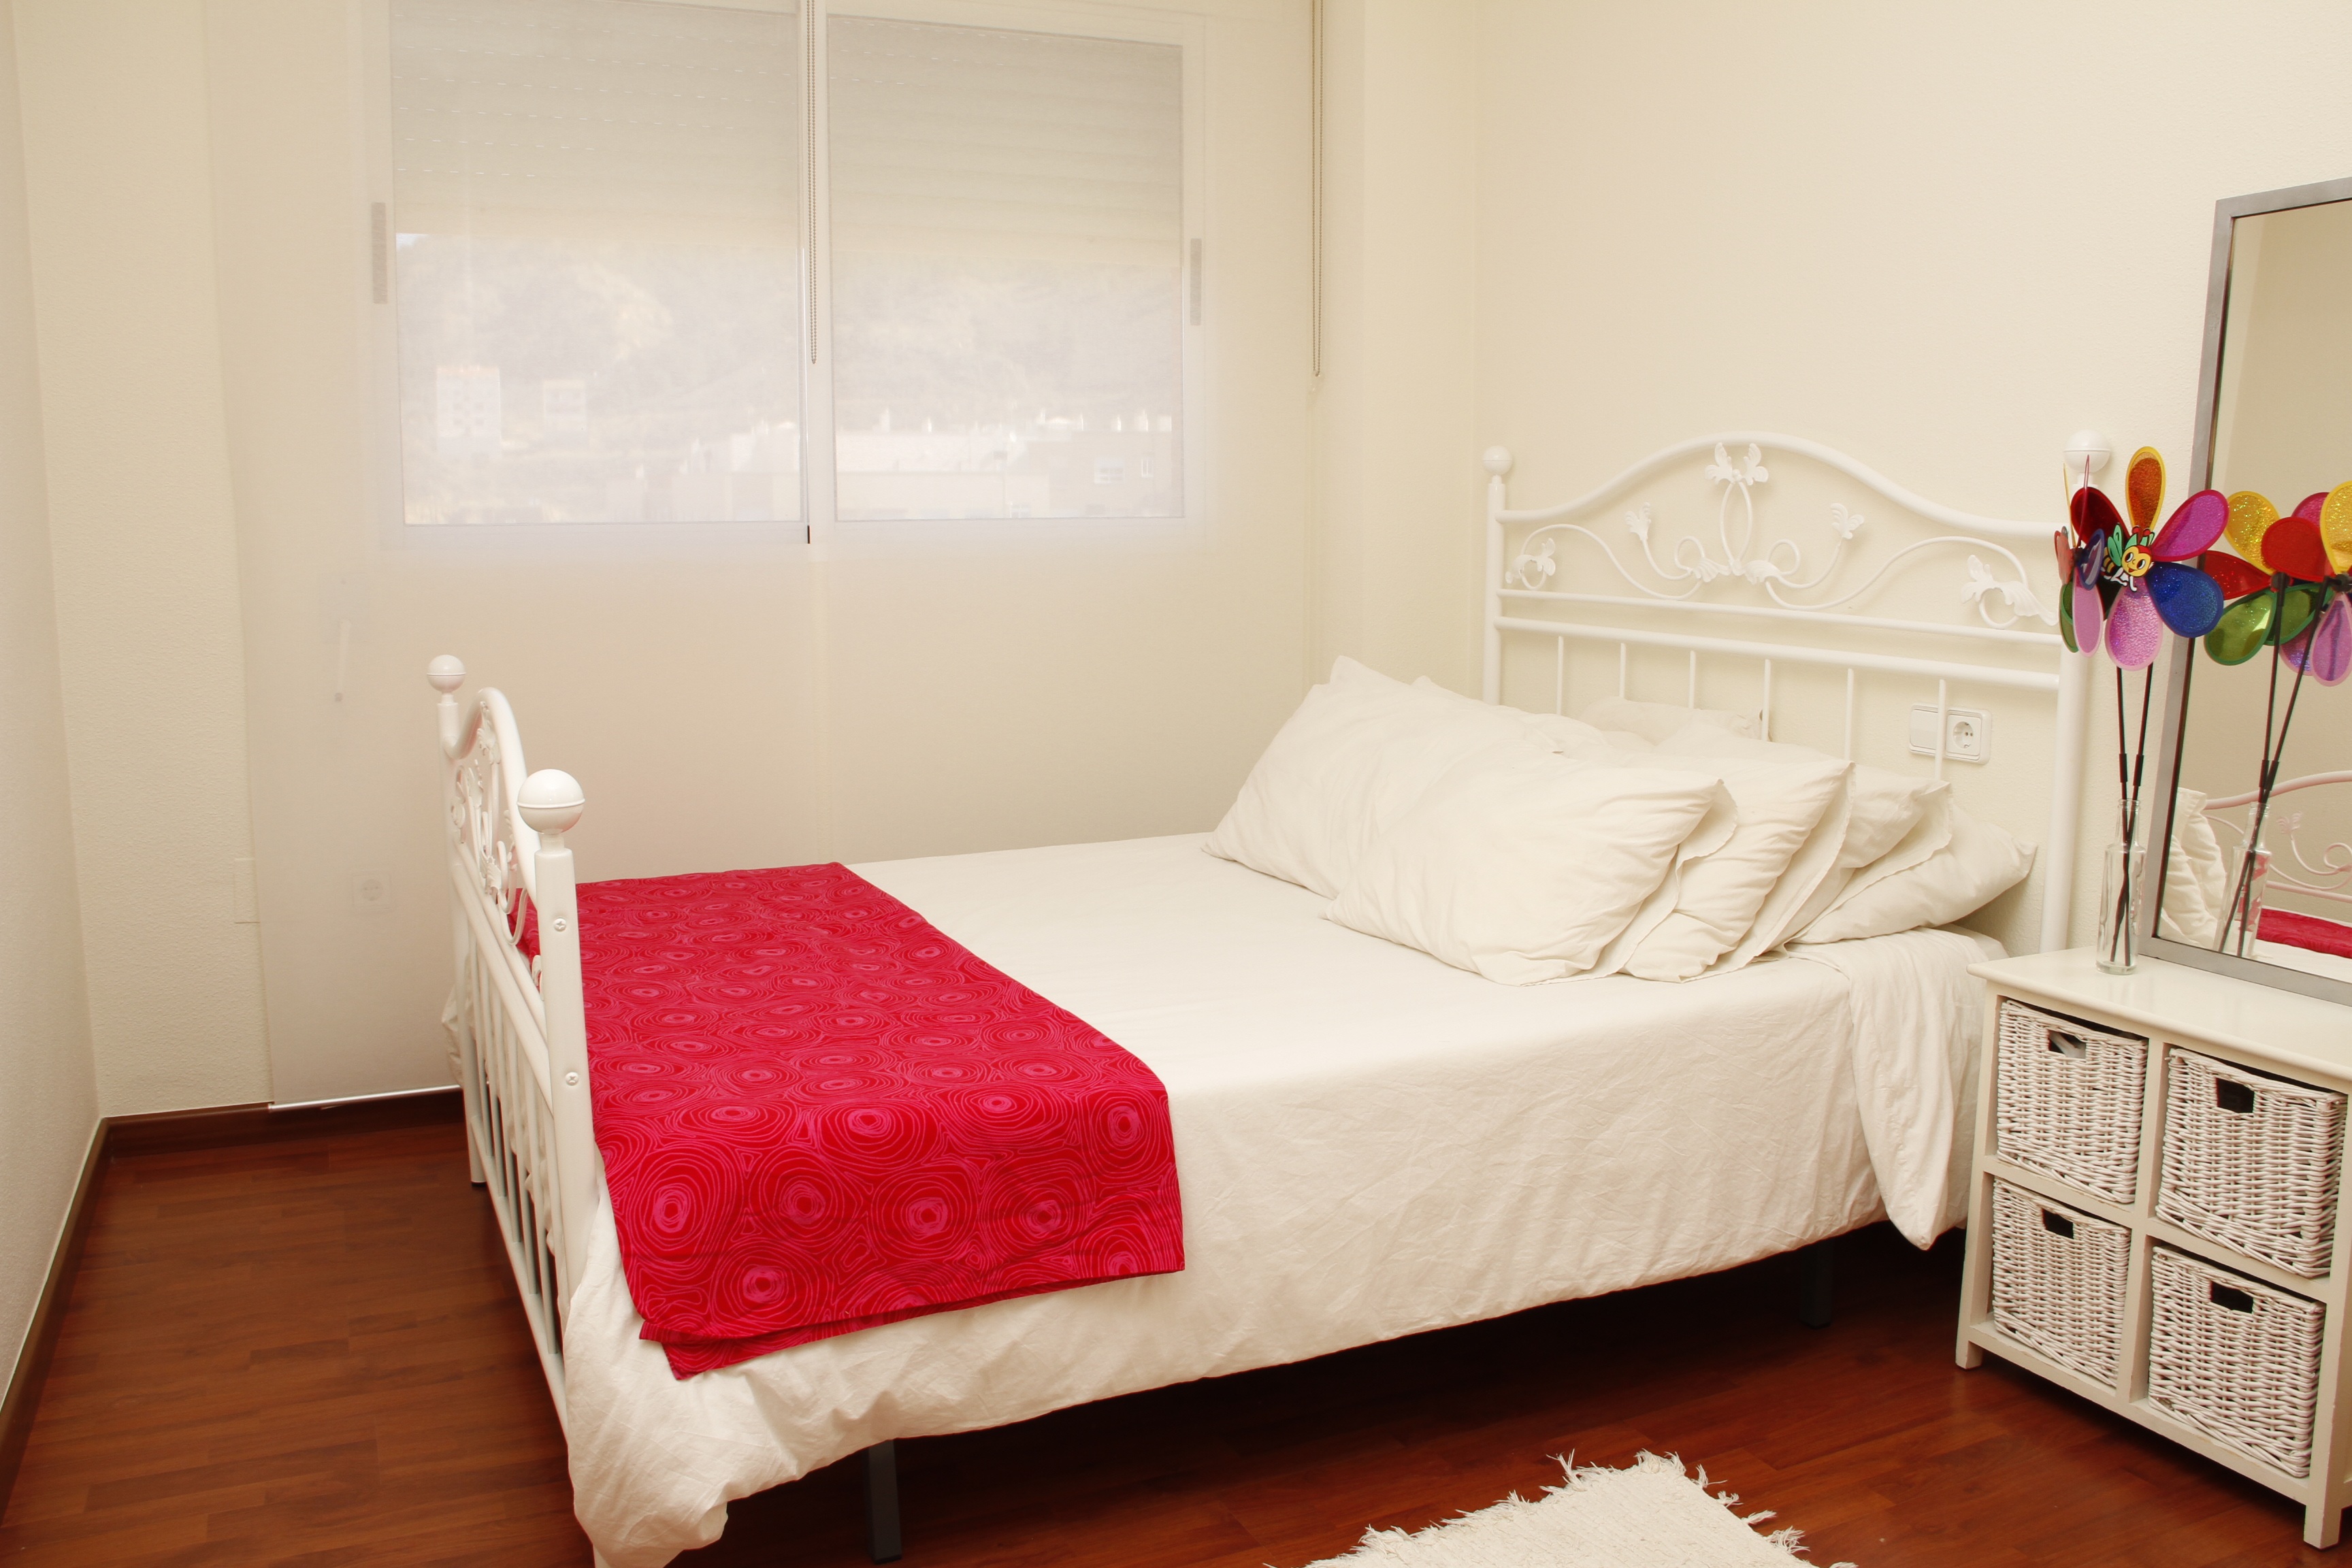
floor, decoration, cottage, color, property, furniture, room, colorful, bedroom, apartment, interior design, colors, happy, bed, style, comfort, simple, suite, harmony, comfortable, practical, bed sheet, bed frame